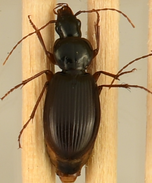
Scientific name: Synuchus impunctatus
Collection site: Harvard Forest Site (HARV), plot HARV_010